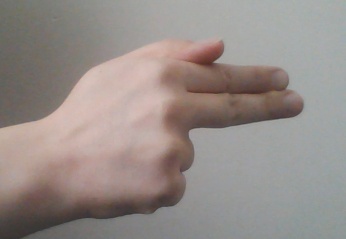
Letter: ghain